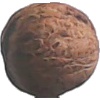
Label: walnut